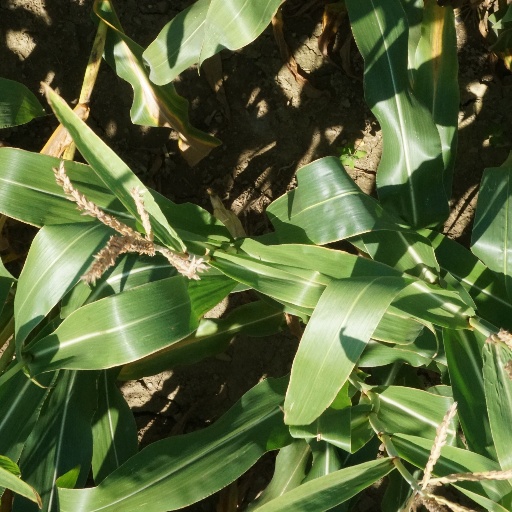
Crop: maize; corn